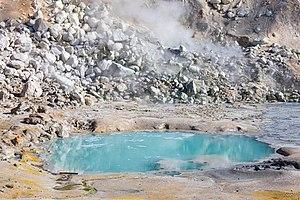
La géologie de la région volcanique de Lassen se caractérise par des phénomènes de sédimentation et d'activités volcaniques. Elle distingue la région du parc national volcanique de Lassen, dans le nord de la Californie, aux États-Unis, à l'extrémité méridionale de la chaîne des Cascades.